Aging brain

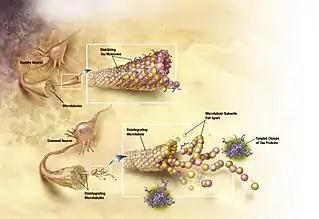
Tau protein disorders cause microtubule destruction and formation of neurofibrillary tangles.

Age-related neuropathologies such as Alzheimer's disease, Parkinson's disease, diabetes, hypertension and arteriosclerosis make it difficult to distinguish the normal patterns of aging. One of the important differences between normal aging and pathological aging is the location of neurofibrillary tangles. Neurofibrillary tangles are composed of paired helical filaments (PHF). In normal, non-demented aging, the number of tangles in each affected cell body is relatively low and restricted to the olfactory nucleus, parahippocampal gyrus, amygdala and entorhinal cortex. As the non-demented individual ages, there is a general increase in the density of tangles, but no significant difference in where tangles are found.